Doctor Doctor season 5

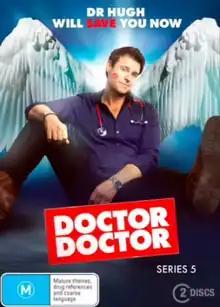
Home media release cover art

The fifth and final season of "Doctor Doctor" (known internationally as "The Heart Guy"), an Australian drama television series, premiered on Nine Network on 28 April 2021. The season consists of 8 episodes.